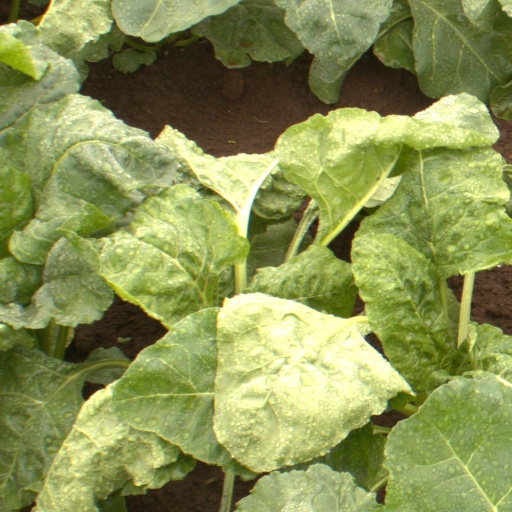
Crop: sugar beet